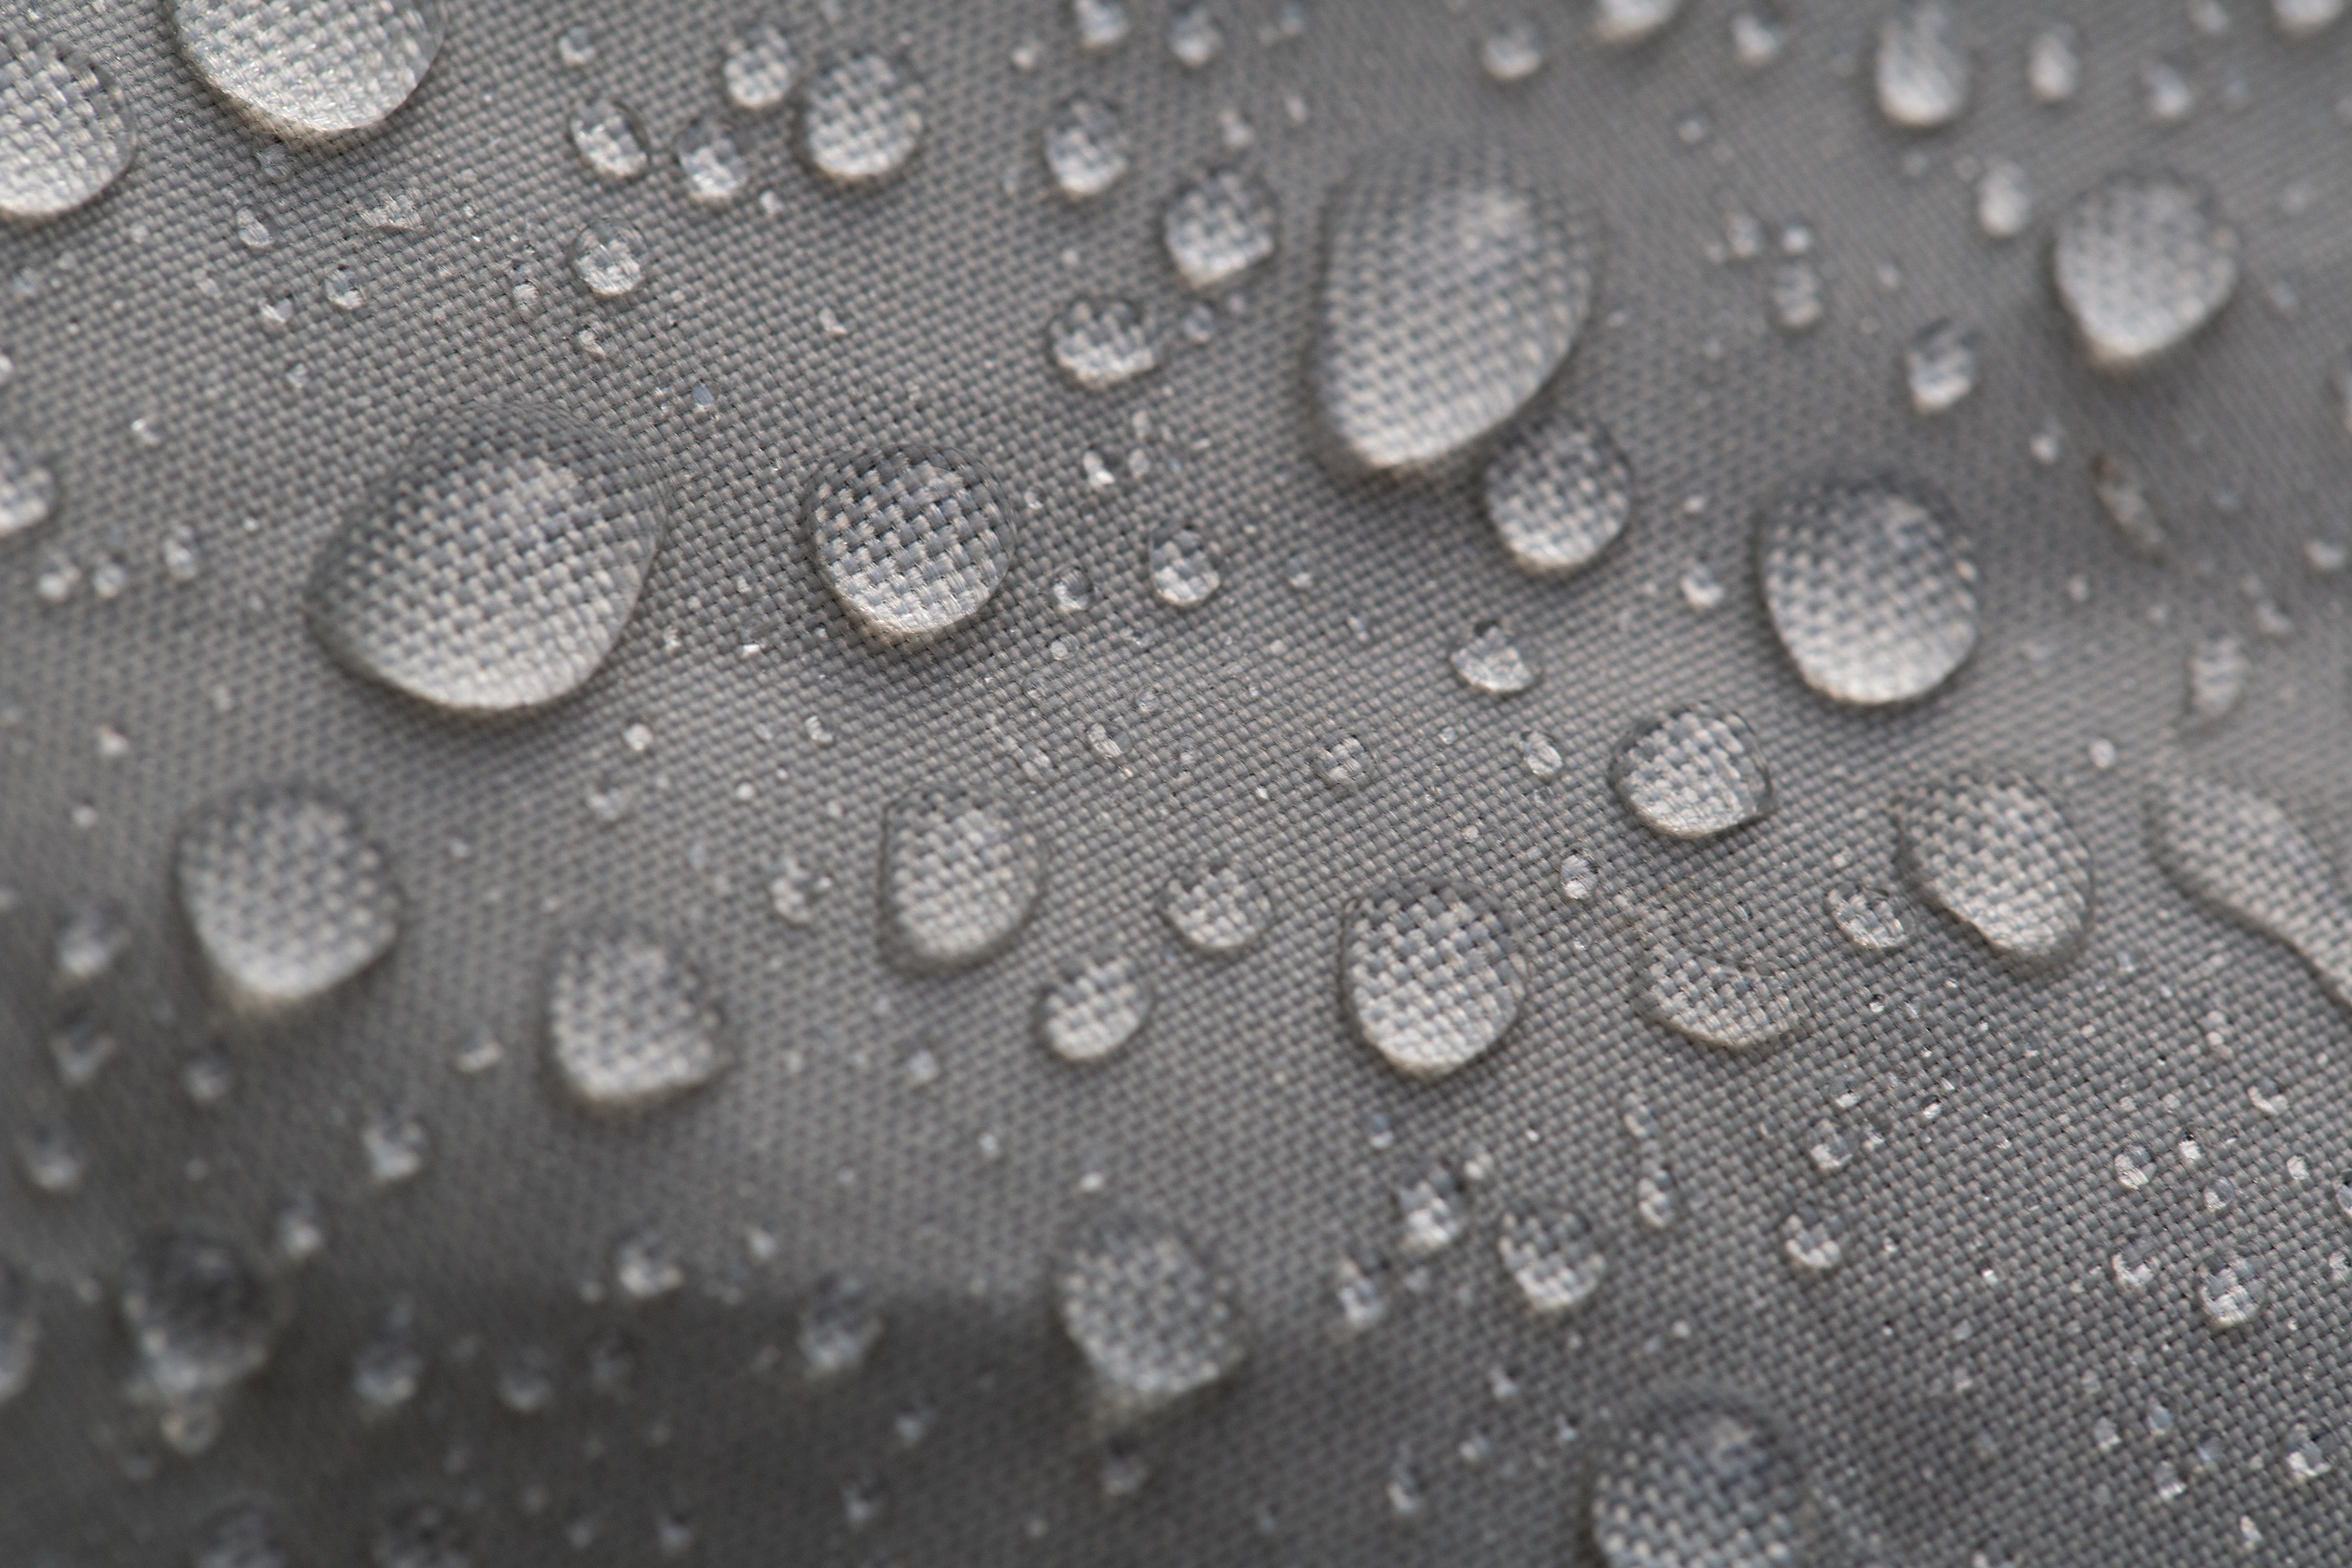
water, drop, moisture, dew, rain, monochrome photography, close up, macro photography, black and white, photography, precipitation, monochrome, plant, metal